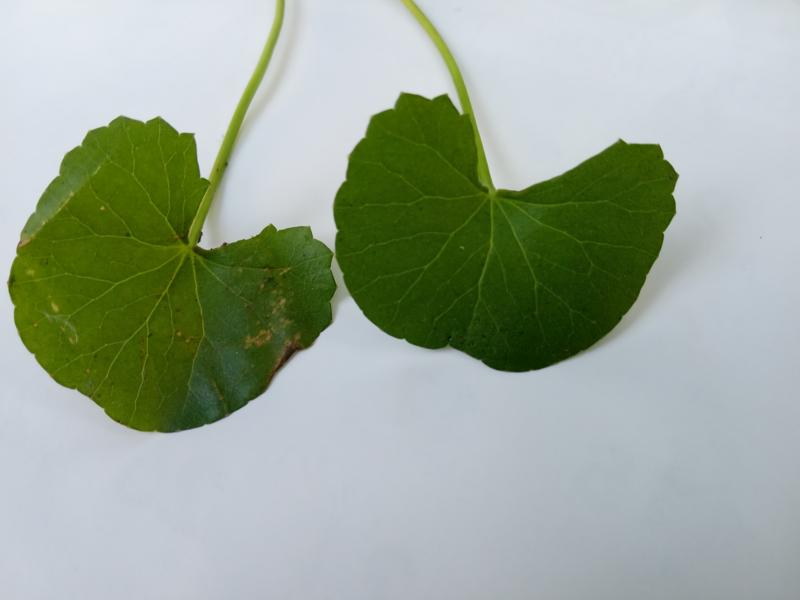
Weed species: Centella asiatica